Space cloth

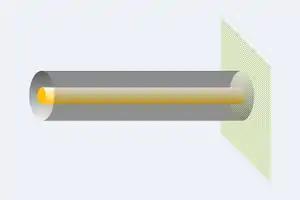
Coaxial cable terminated with space cloth (green).

Space cloth is a hypothetical infinite plane of conductive material having a resistance of "η" ohms per square, where "η" is the impedance of free space. "η" ≈ 376.7 ohms. If a transmission line composed of straight parallel perfect conductors in free space is terminated by space cloth that is normal to the transmission line then that transmission line is terminated by its characteristic impedance. The calculation of the characteristic impedance of a transmission line composed of straight, parallel good conductors may be replaced by the calculation of the D.C. resistance between electrodes placed on a two-dimensional resistive surface. This equivalence can be used in reverse to calculate the resistance between two conductors on a resistive sheet if the arrangement of the conductors is the same as the cross section of a transmission line of known impedance. For example, a pad surrounded by a guard ring on a printed circuit board (PCB) is similar to the cross section of a coaxial cable transmission line.